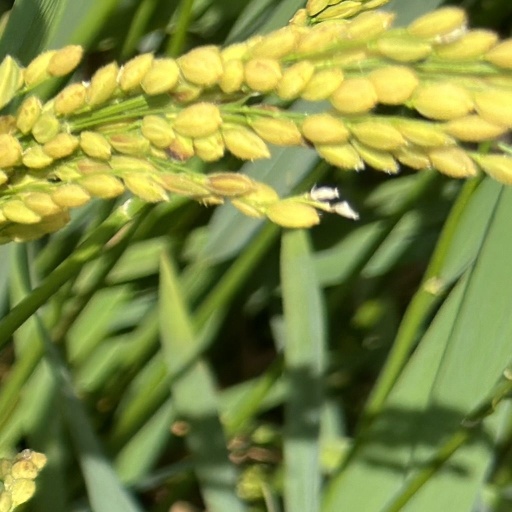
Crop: rice